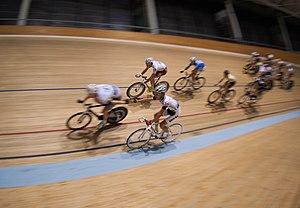
Trois jours cyclistes d'Aigle, en 2013
La course à l'américaine est une compétition de cyclisme sur piste se disputant avec des sprints intermédiaires et courue par équipes de deux coureurs. Le classement s’établit à la distance et aux points gagnés par les coureurs.